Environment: real
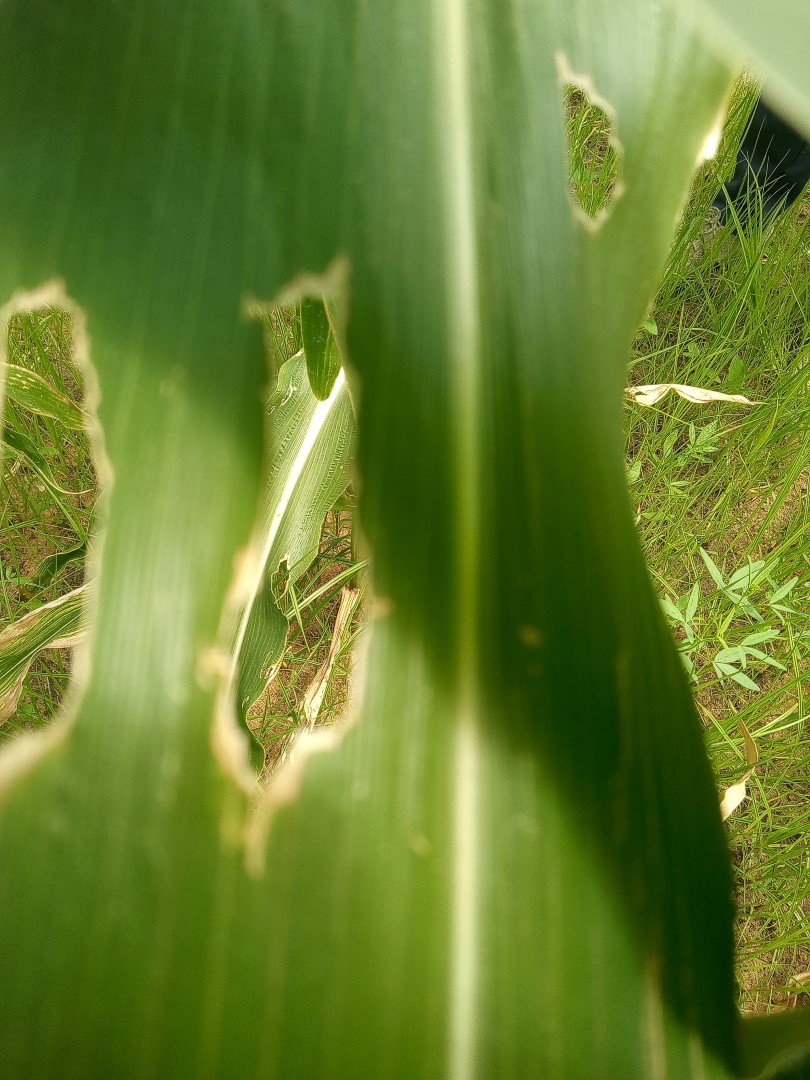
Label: fall_armyworm